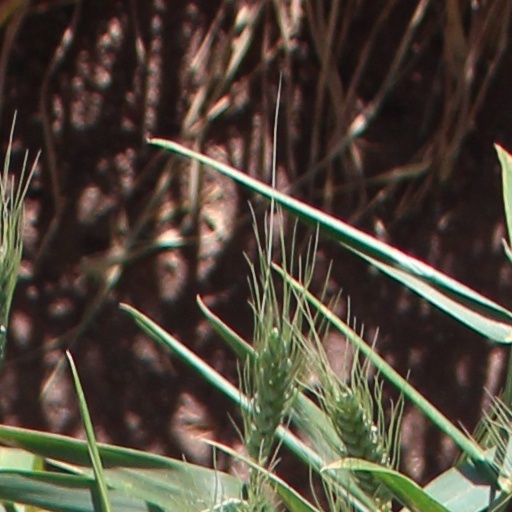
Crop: wheat